Fun'ya no Asayasu

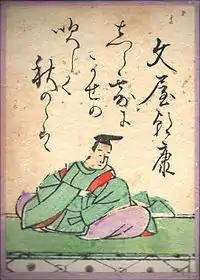
Fun'ya no Asayasu, in "Ogura Hyakunin Isshu".

Fun'ya no Asayasu, also Bunya no Asayasu, (文屋朝康, end of the 9th century — beginning of 10th century) was a Japanese poet of Heian period.